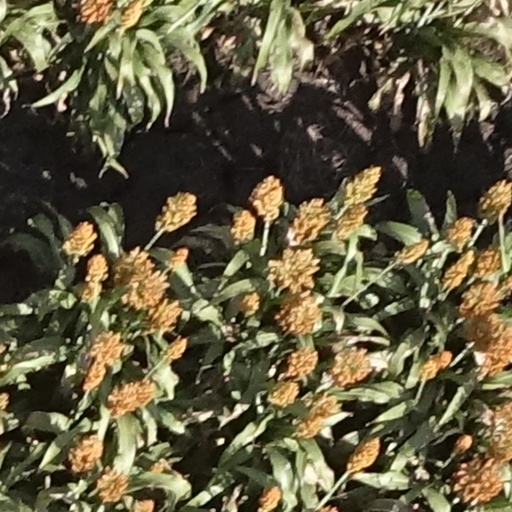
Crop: sorghum